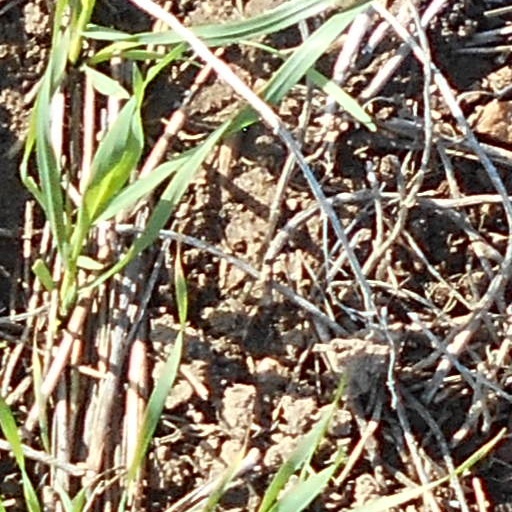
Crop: wheat